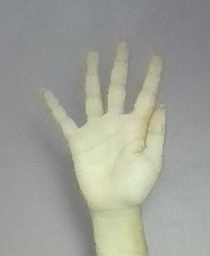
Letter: sheen